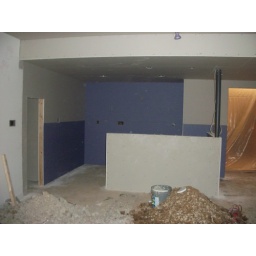
Another view of the walls in the bar. A/V equipment cabinet is the hole on the left.